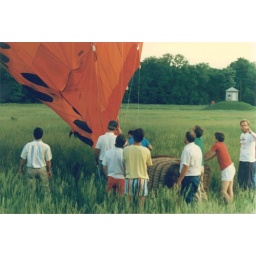
16 May 1987, Indy. Allen in white shirt (side to camera infront of basket).